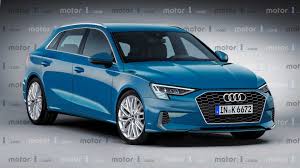
Label: noambulance